Pierre de Nolhac

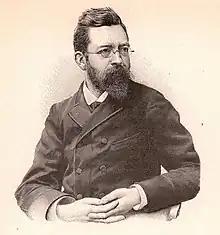
Pierre de Nolhac

Pierre Girault de Nolhac (15 December 1859, Ambert – 31 January 1936, Paris), known as Pierre de Nolhac, was a French historian, art historian and poet.